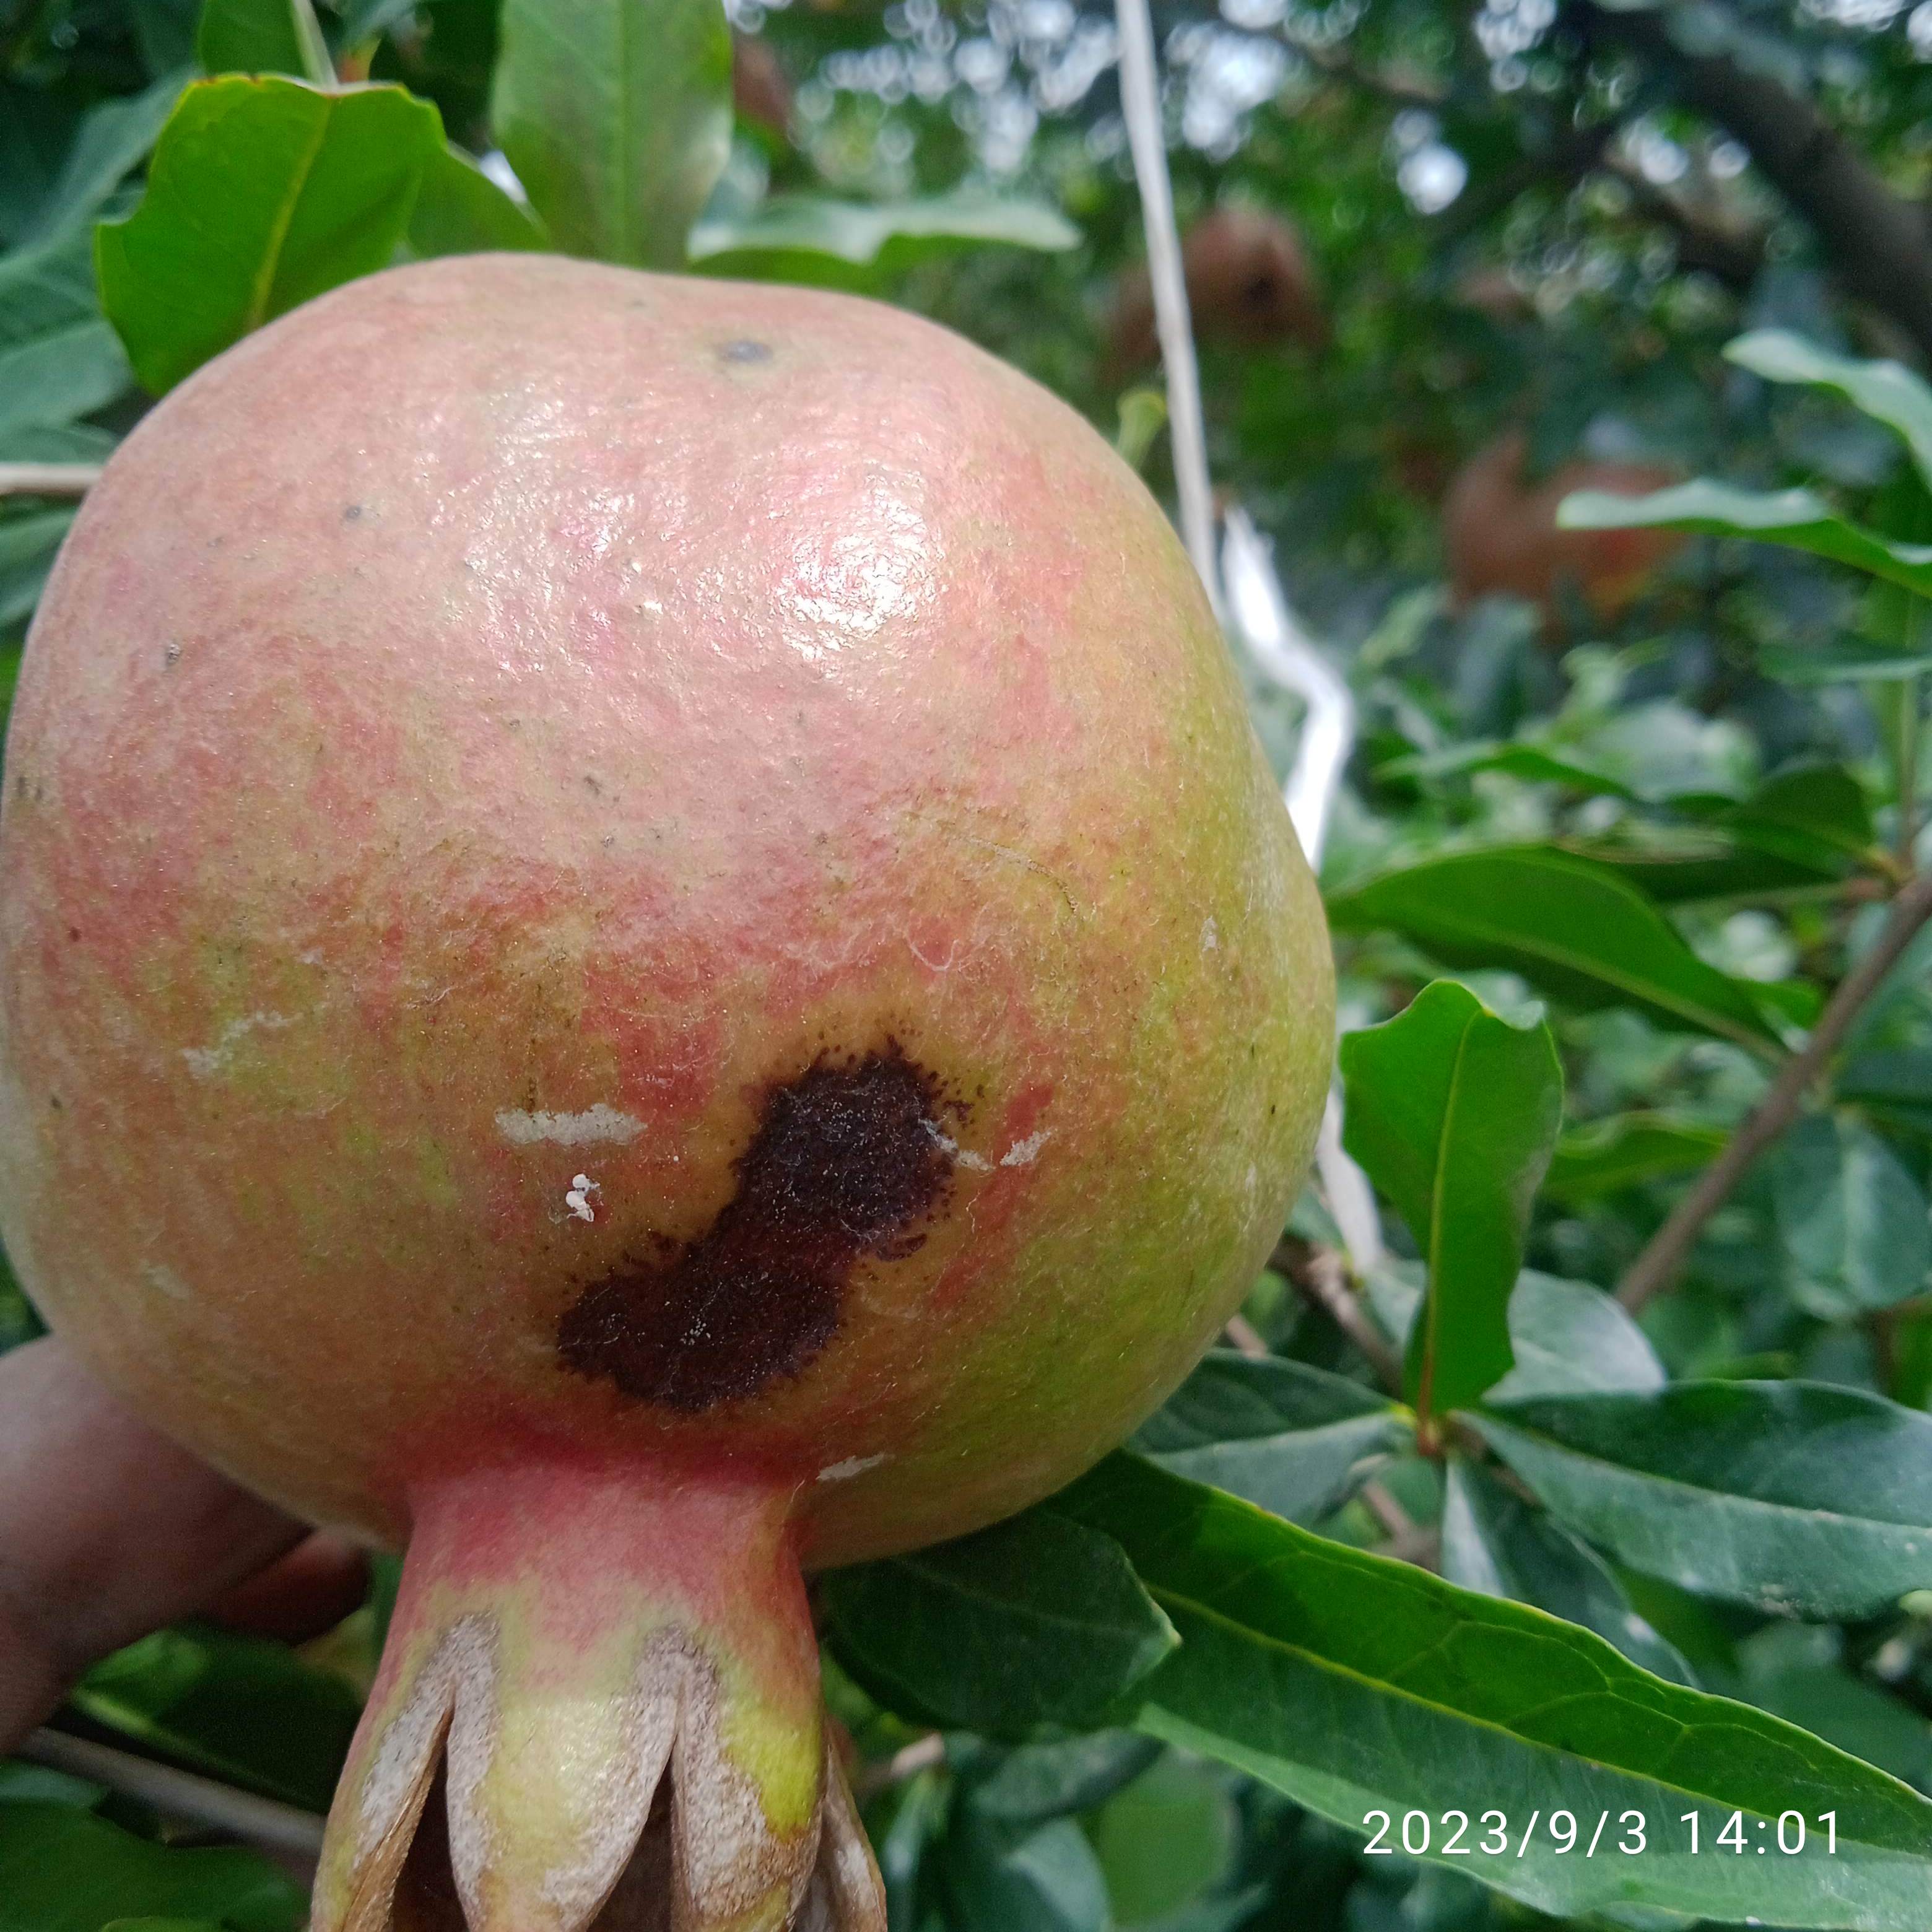
Label: Anthracnose